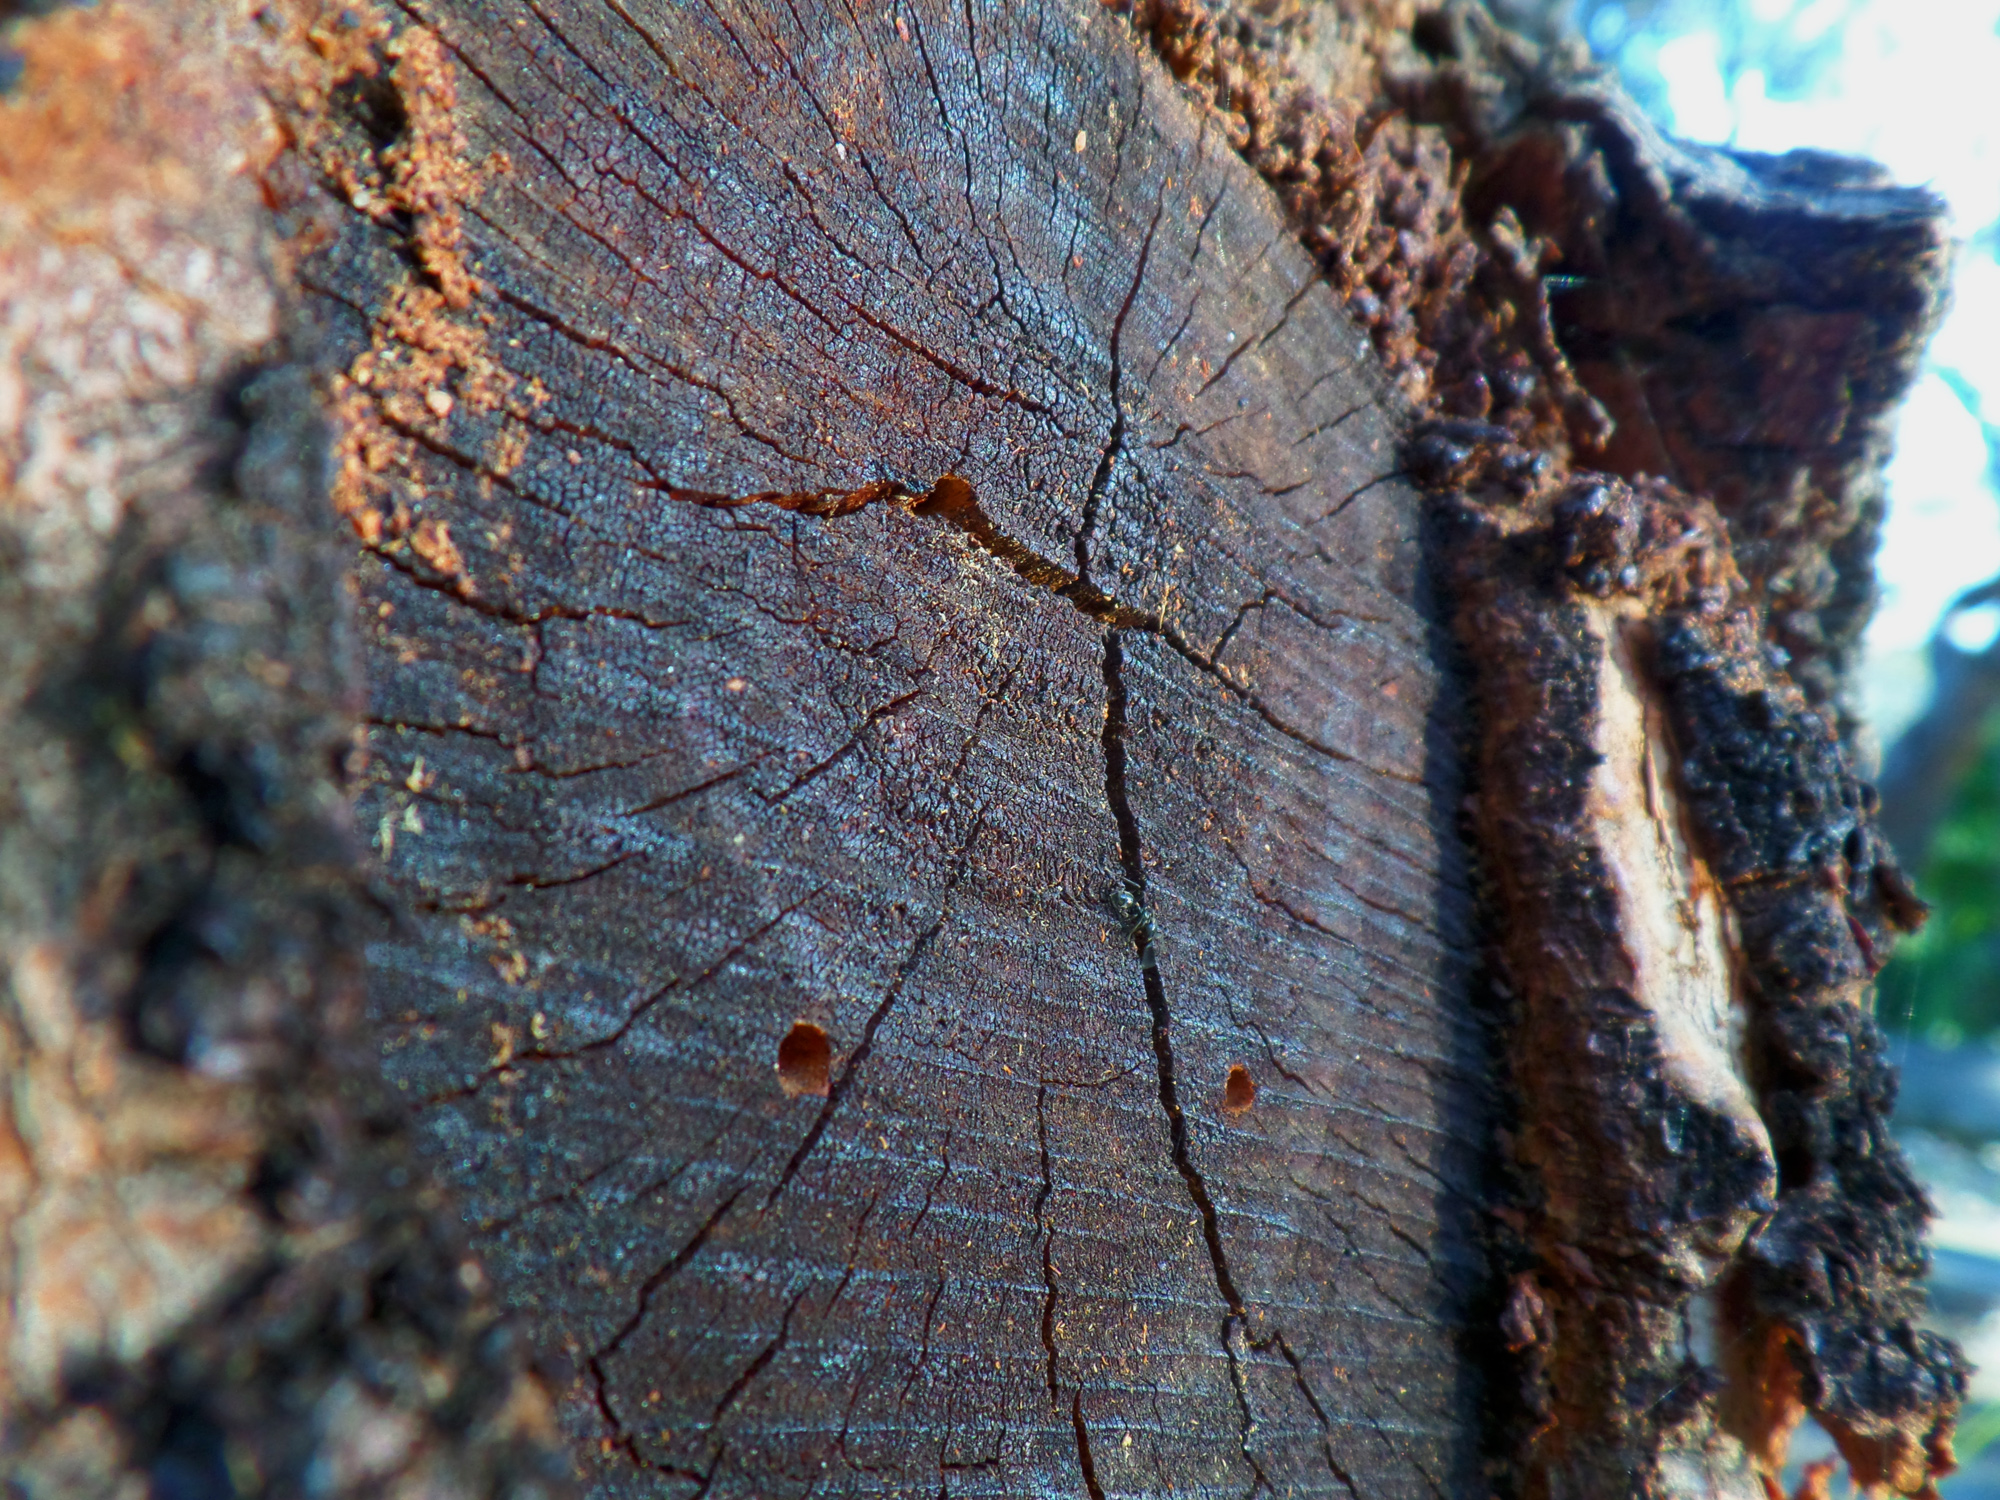
tree, nature, branch, plant, wood, leaf, frost, trunk, bark, autumn, soil, season, fauna, close up, australia, nsw, durras, macro photography, woody plant